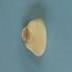
Maize quality: Good